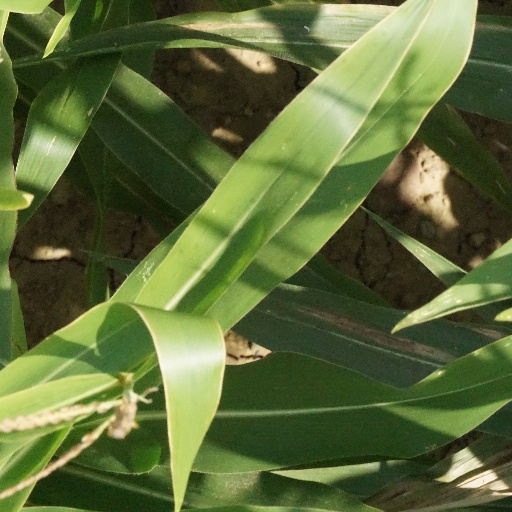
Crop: maize; corn